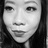
Emotion: happy